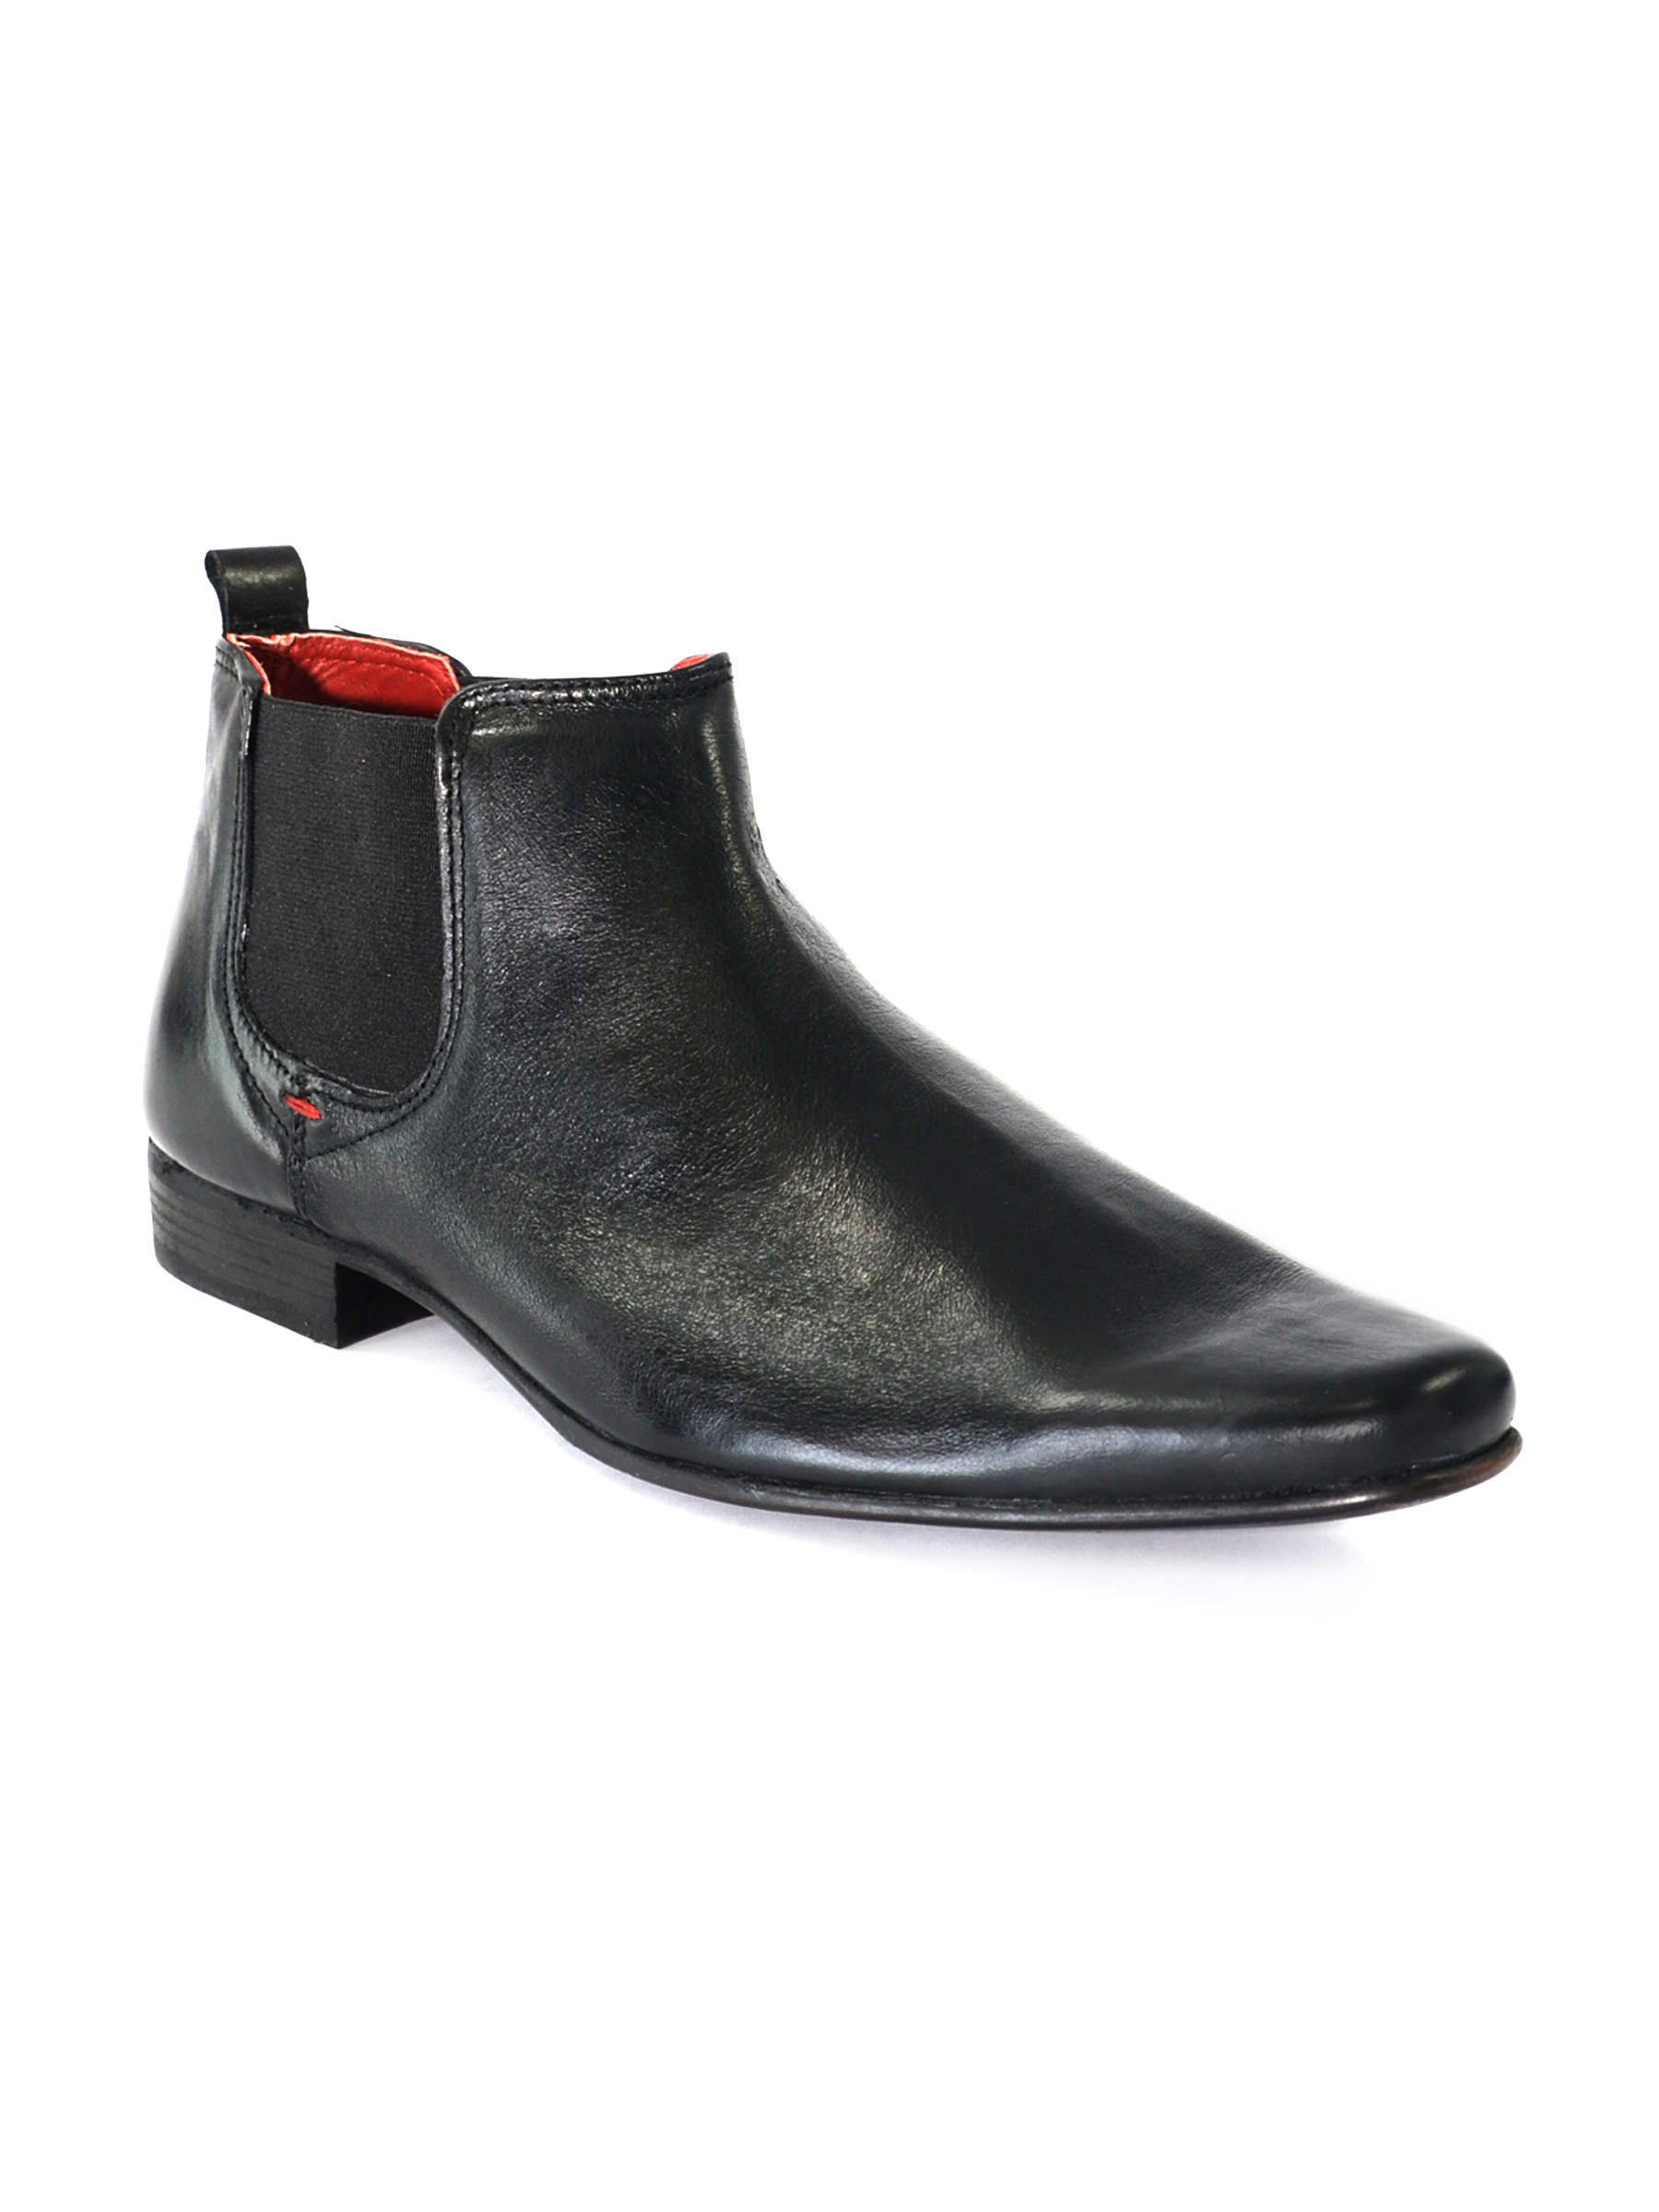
Red Tape Men Black Shoes
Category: Footwear / Shoes / Formal Shoes
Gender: Men
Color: Black
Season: Winter 2018
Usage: Formal